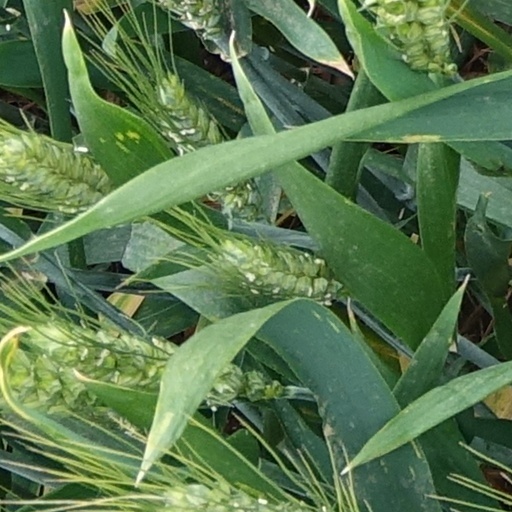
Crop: wheat